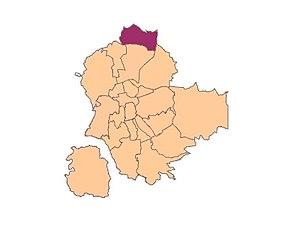
Cet article fournit diverses informations sur les quartiers de la ville de Saint-Étienne, une ville située dans le quart sud-est de la France.